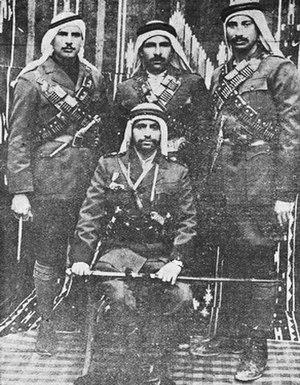
La grande révolte arabe de 1936-1939 en Palestine mandataire est une rébellion des Arabes des territoires sous mandat britannique, qui revendiquent la fin de celui-ci, la création d'un État arabe indépendant et la fin de l'immigration juive sioniste.